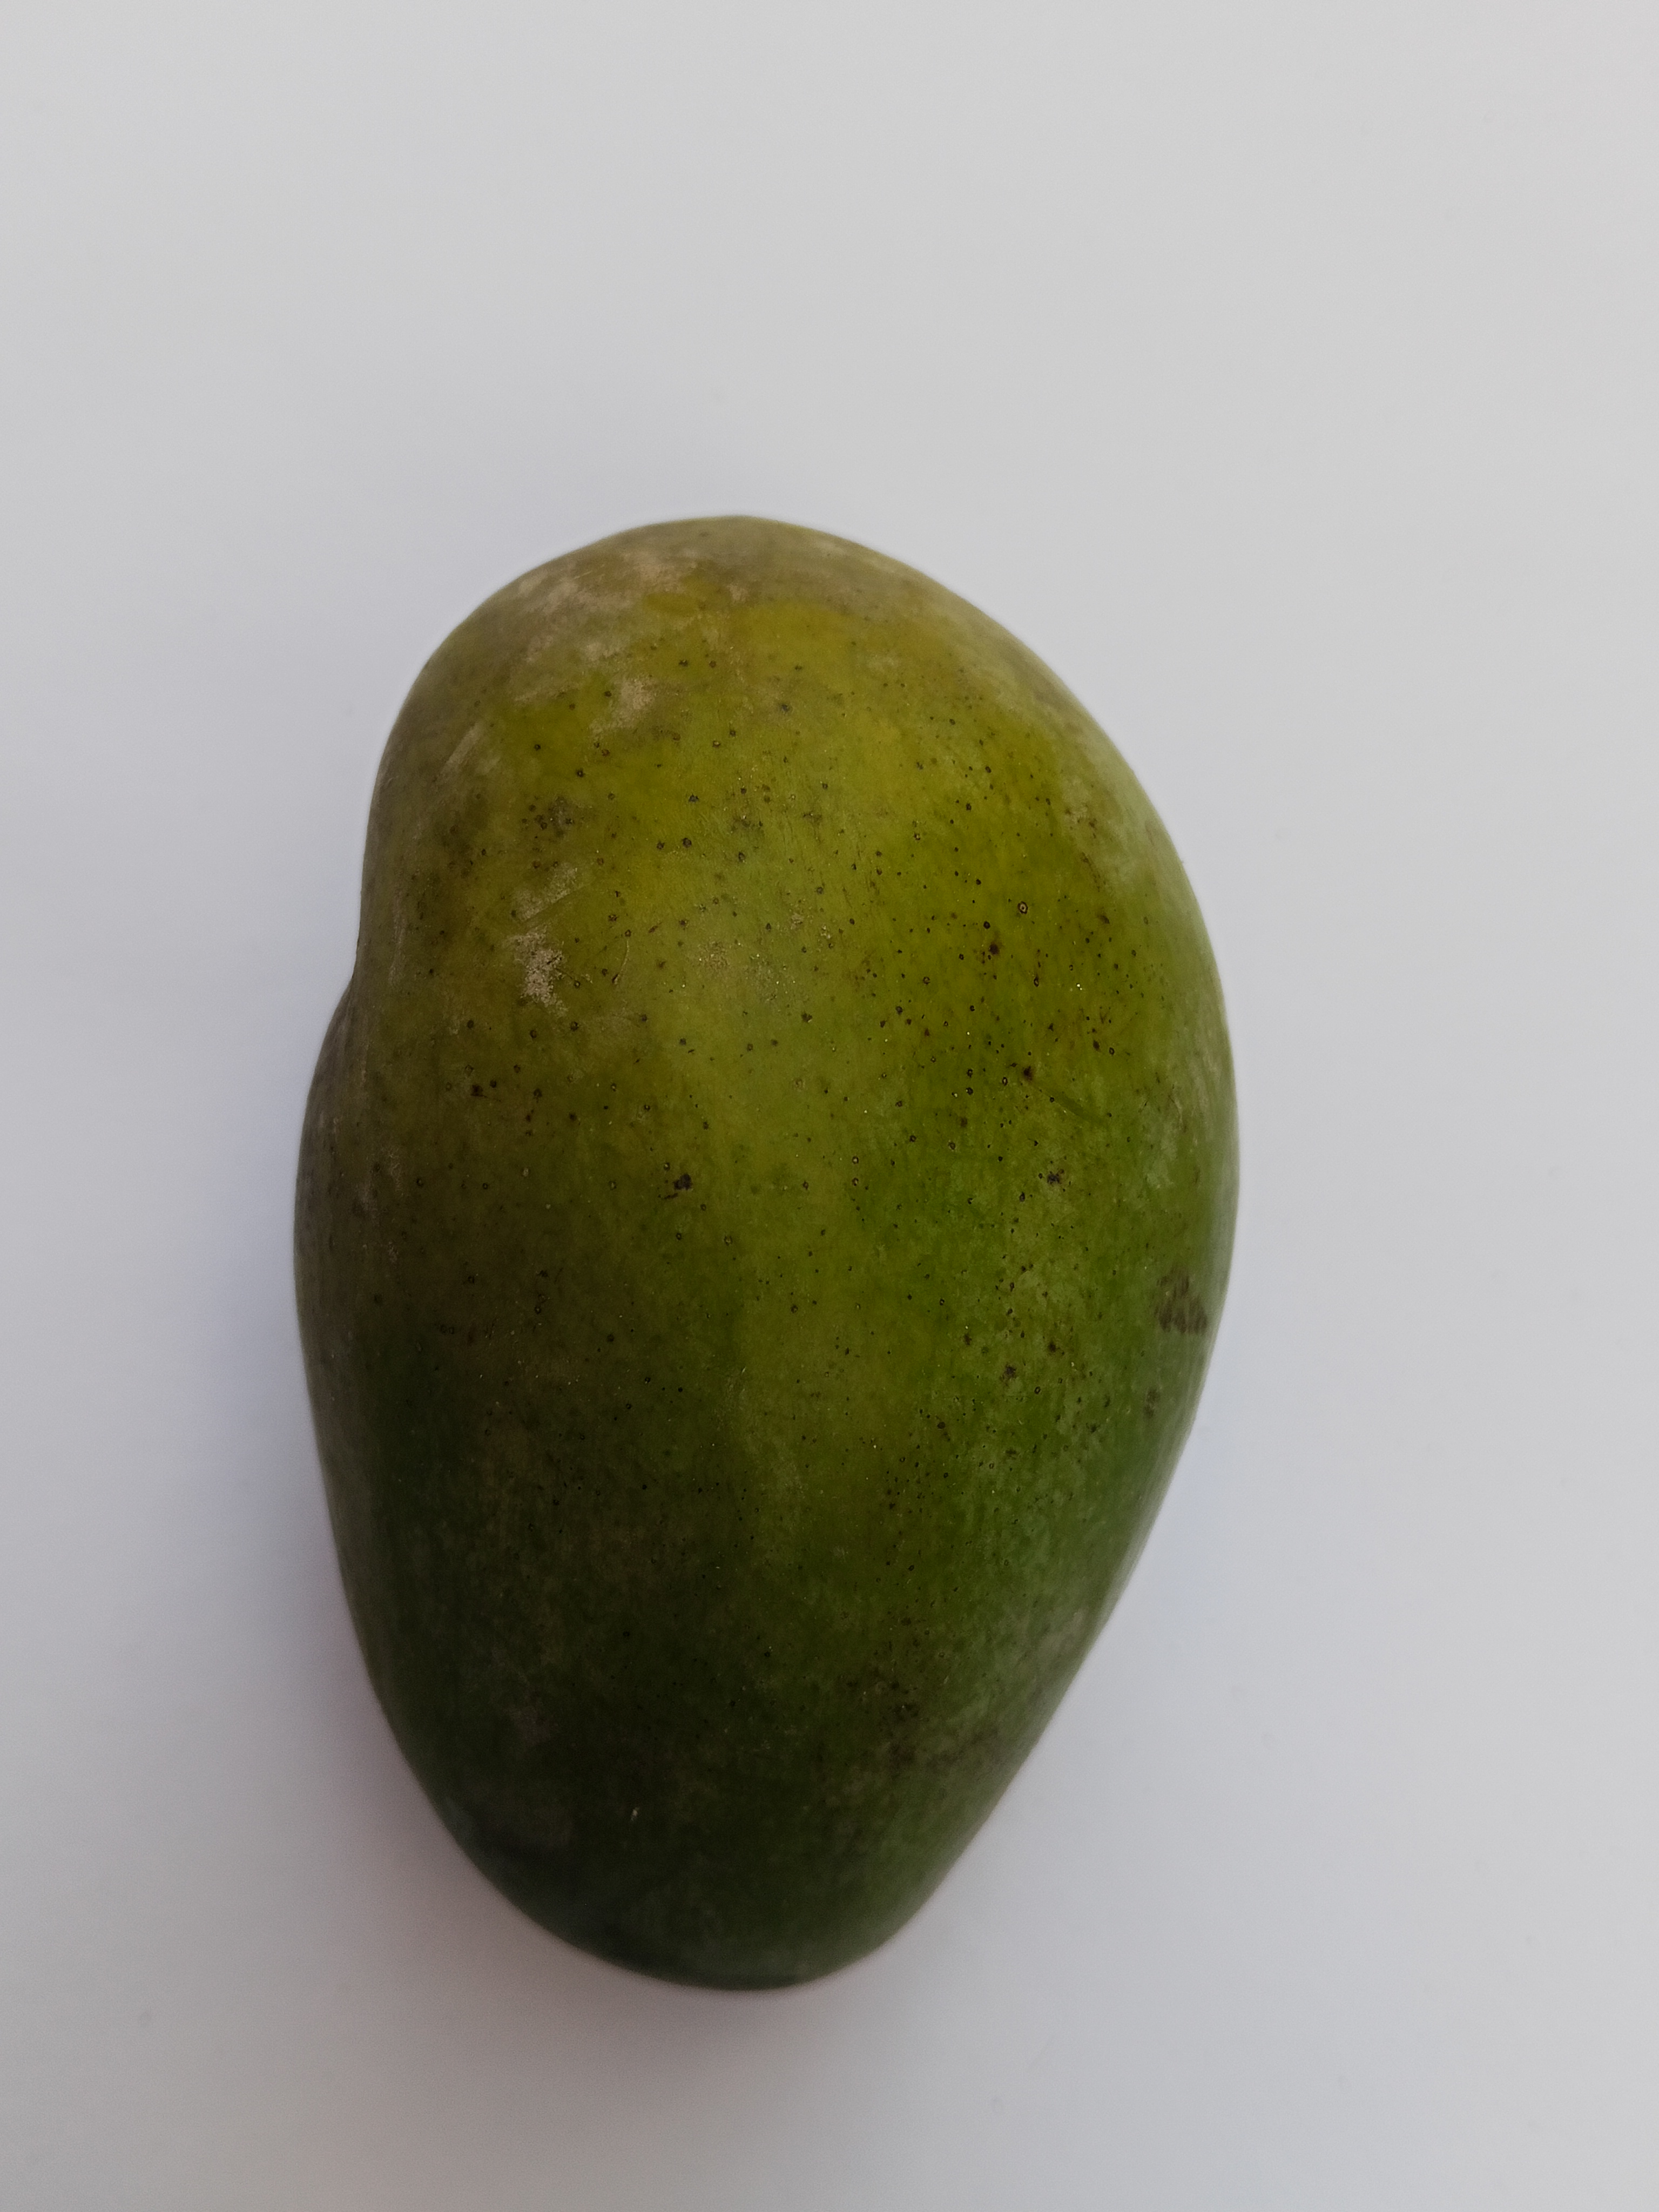
Mango variety: Amrapali